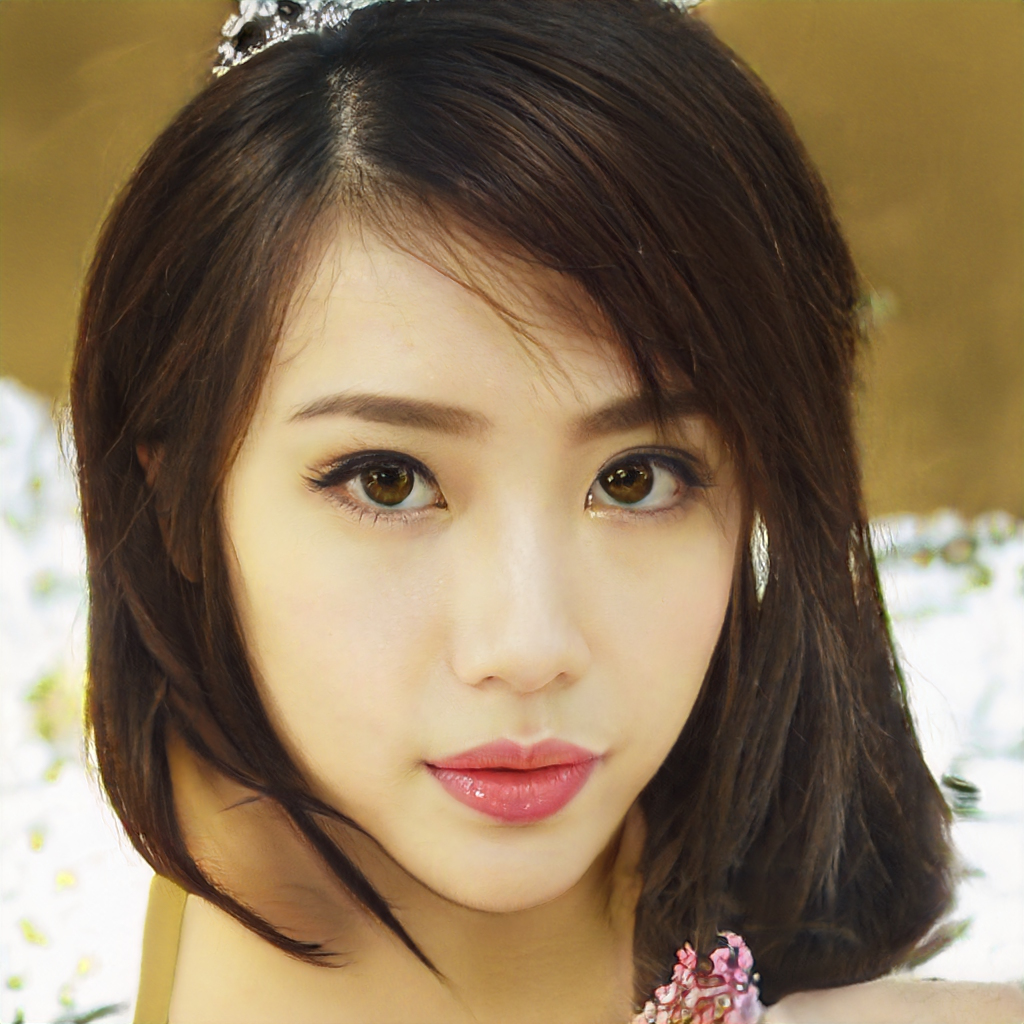
Gender: Female